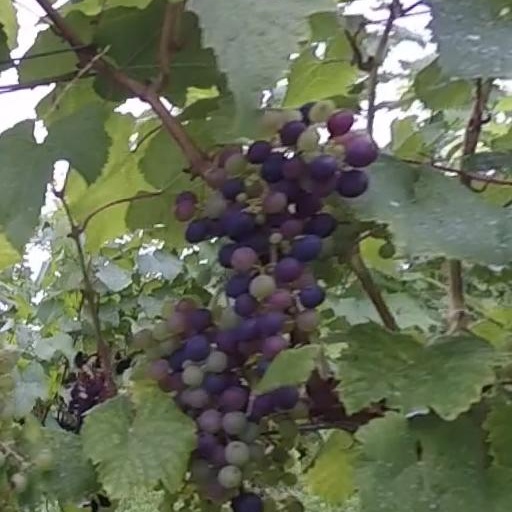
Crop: grape